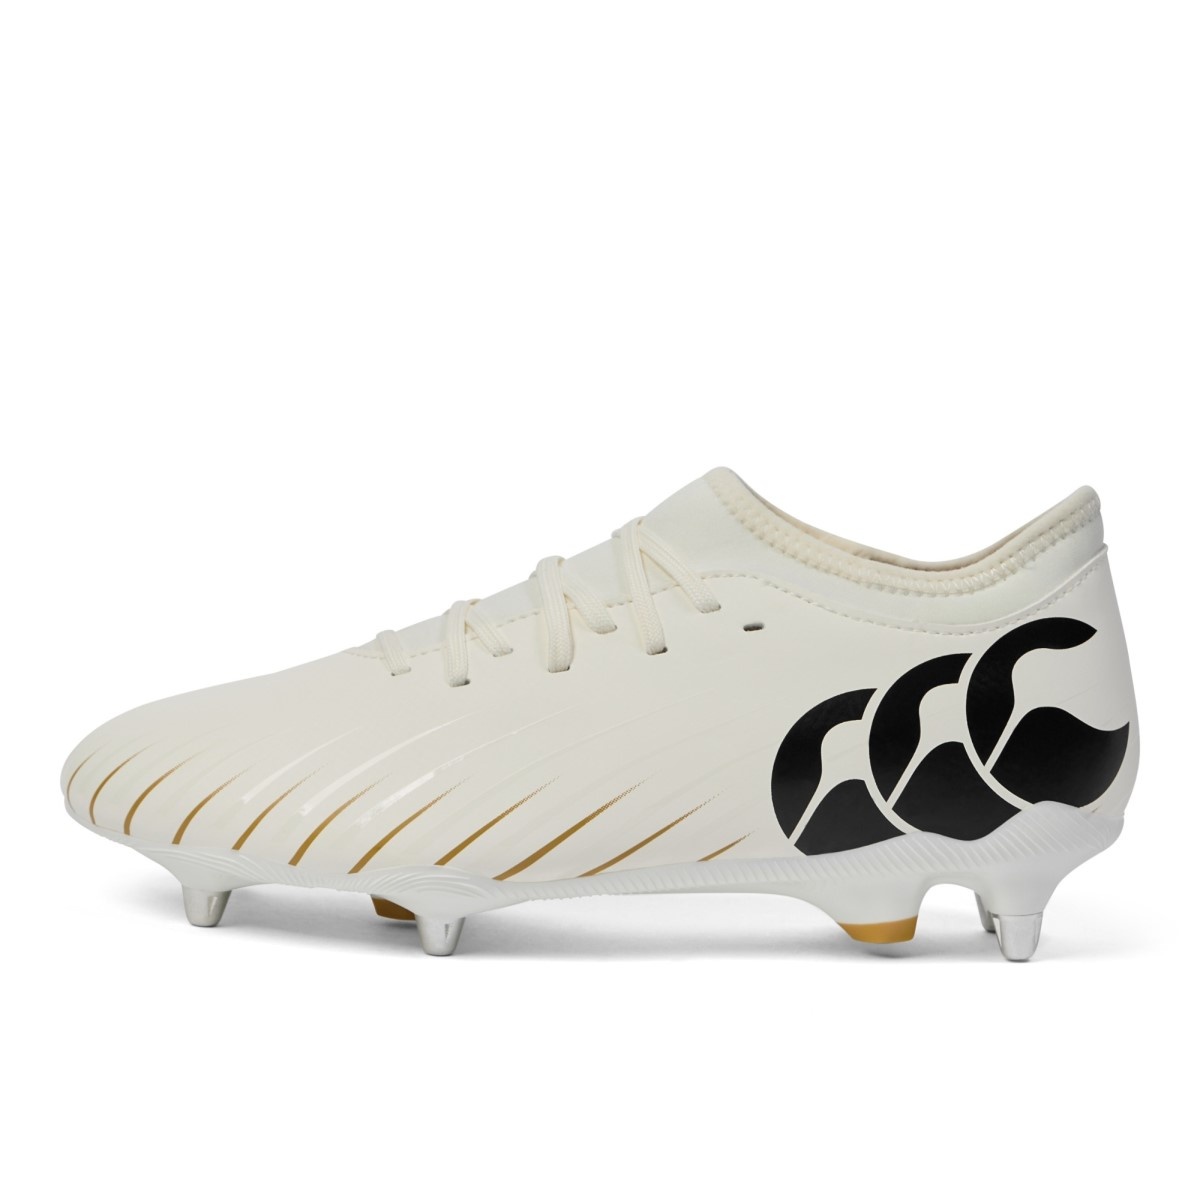
Canterbury Speed Falcon Team SG Rugby Boots Men's (White 001)
Canterbury Speed Falcon Team SG Rugby Boots Men's (White 001) Secure, traditional fit. Best for soft-ground. Comfortable, lightweight feel. Easy to slip on with a comfortable neoprene collar and tongue. Lightweight reinforced TPU upper with abrasion resistant properties Stays smart all season with scratch-resistance and abrasion-resistant, so they won’t tear to pieces. Increased comfort with microfibre lining. More traction on soft-ground with six World Rugby approved removable metal studs (13mm). UK Sizes
Brand: Canterbury
Category: Sporting Goods > Athletics > Rugby > Rugby Shoes